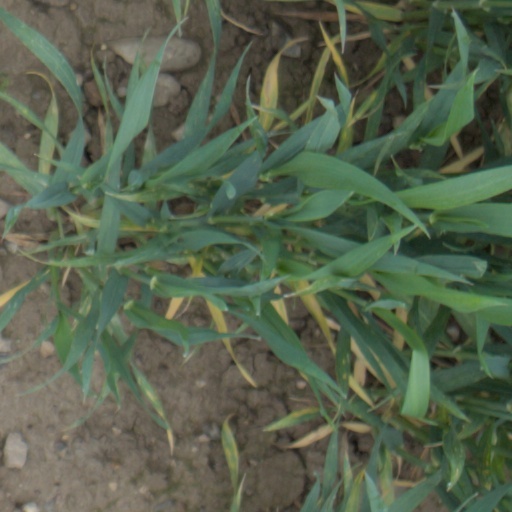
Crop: wheat